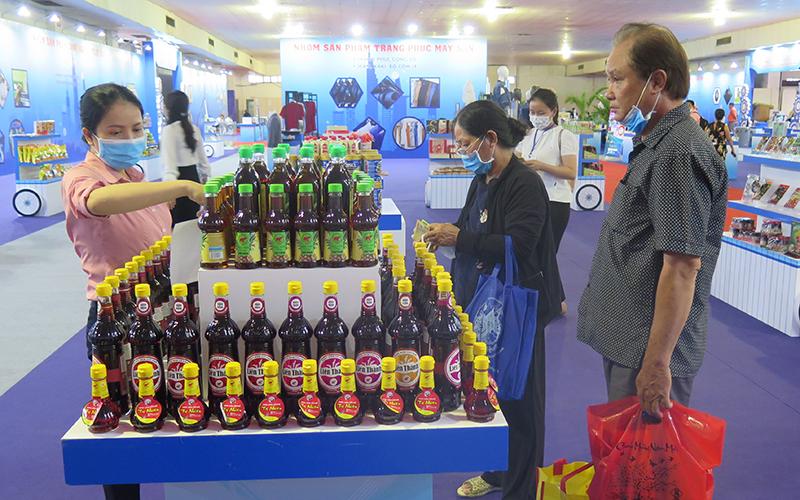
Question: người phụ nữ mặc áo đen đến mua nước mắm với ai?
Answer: với người đàn ông cầm bịch đồ màu đỏ